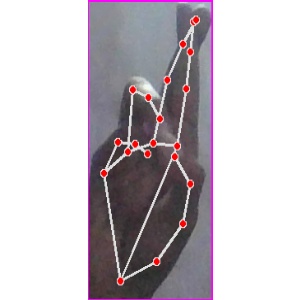
अक्षर: र